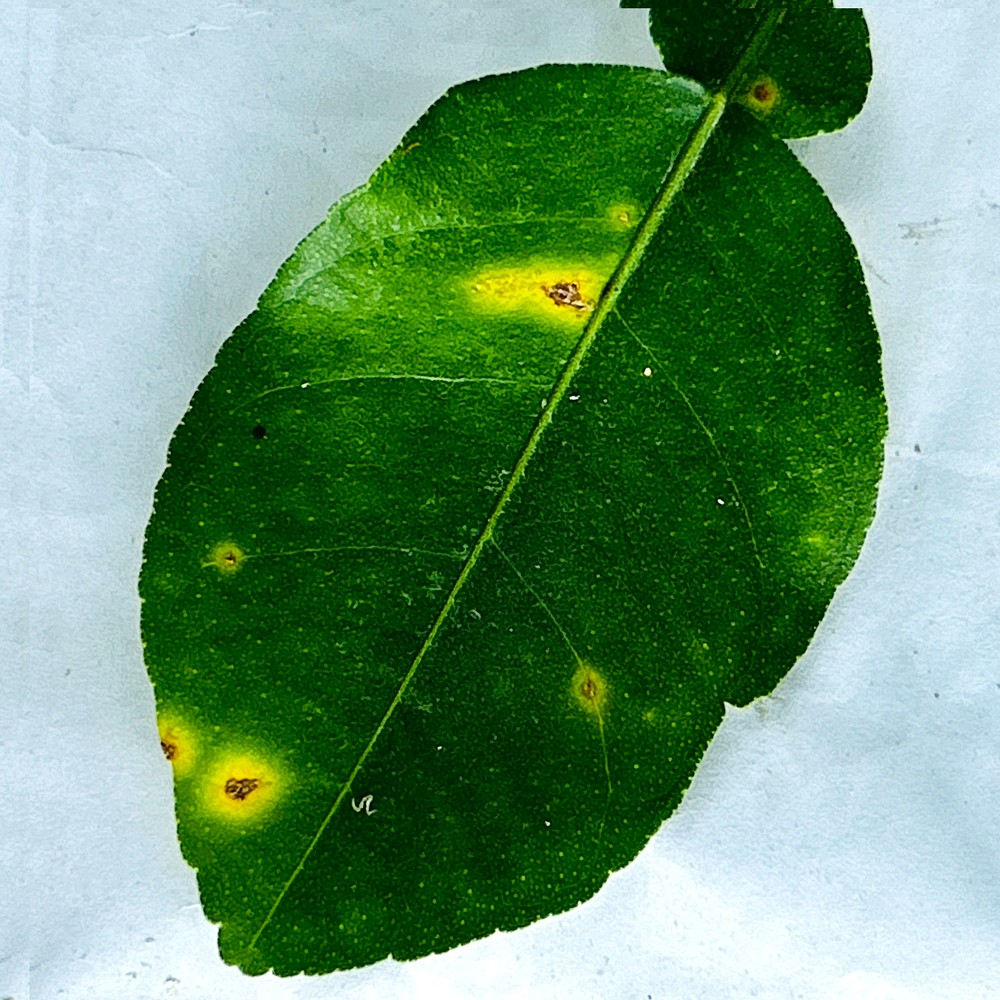
Label: Anthracnose